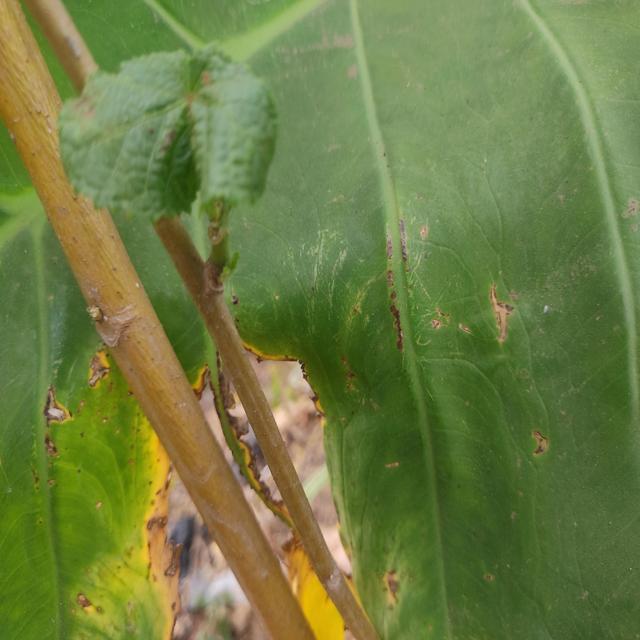
Label: Late_Blight